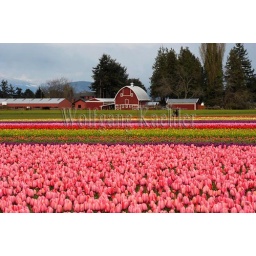
Usa, washington state, skagit valley, tulip town nursery, tulip field with pink tulips and barn in background